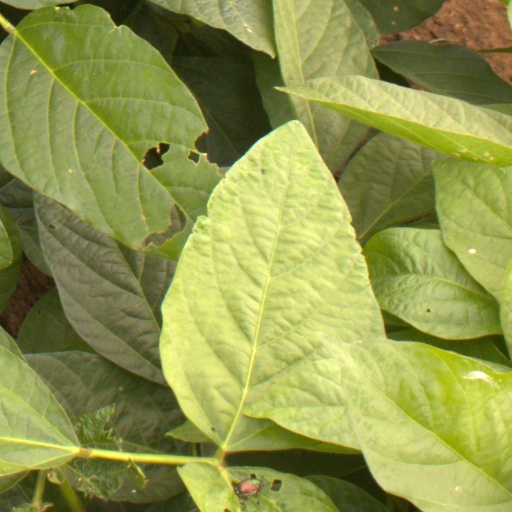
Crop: soybean